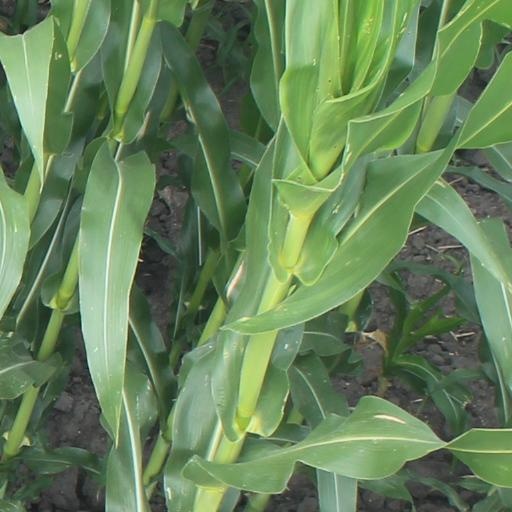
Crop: maize; corn